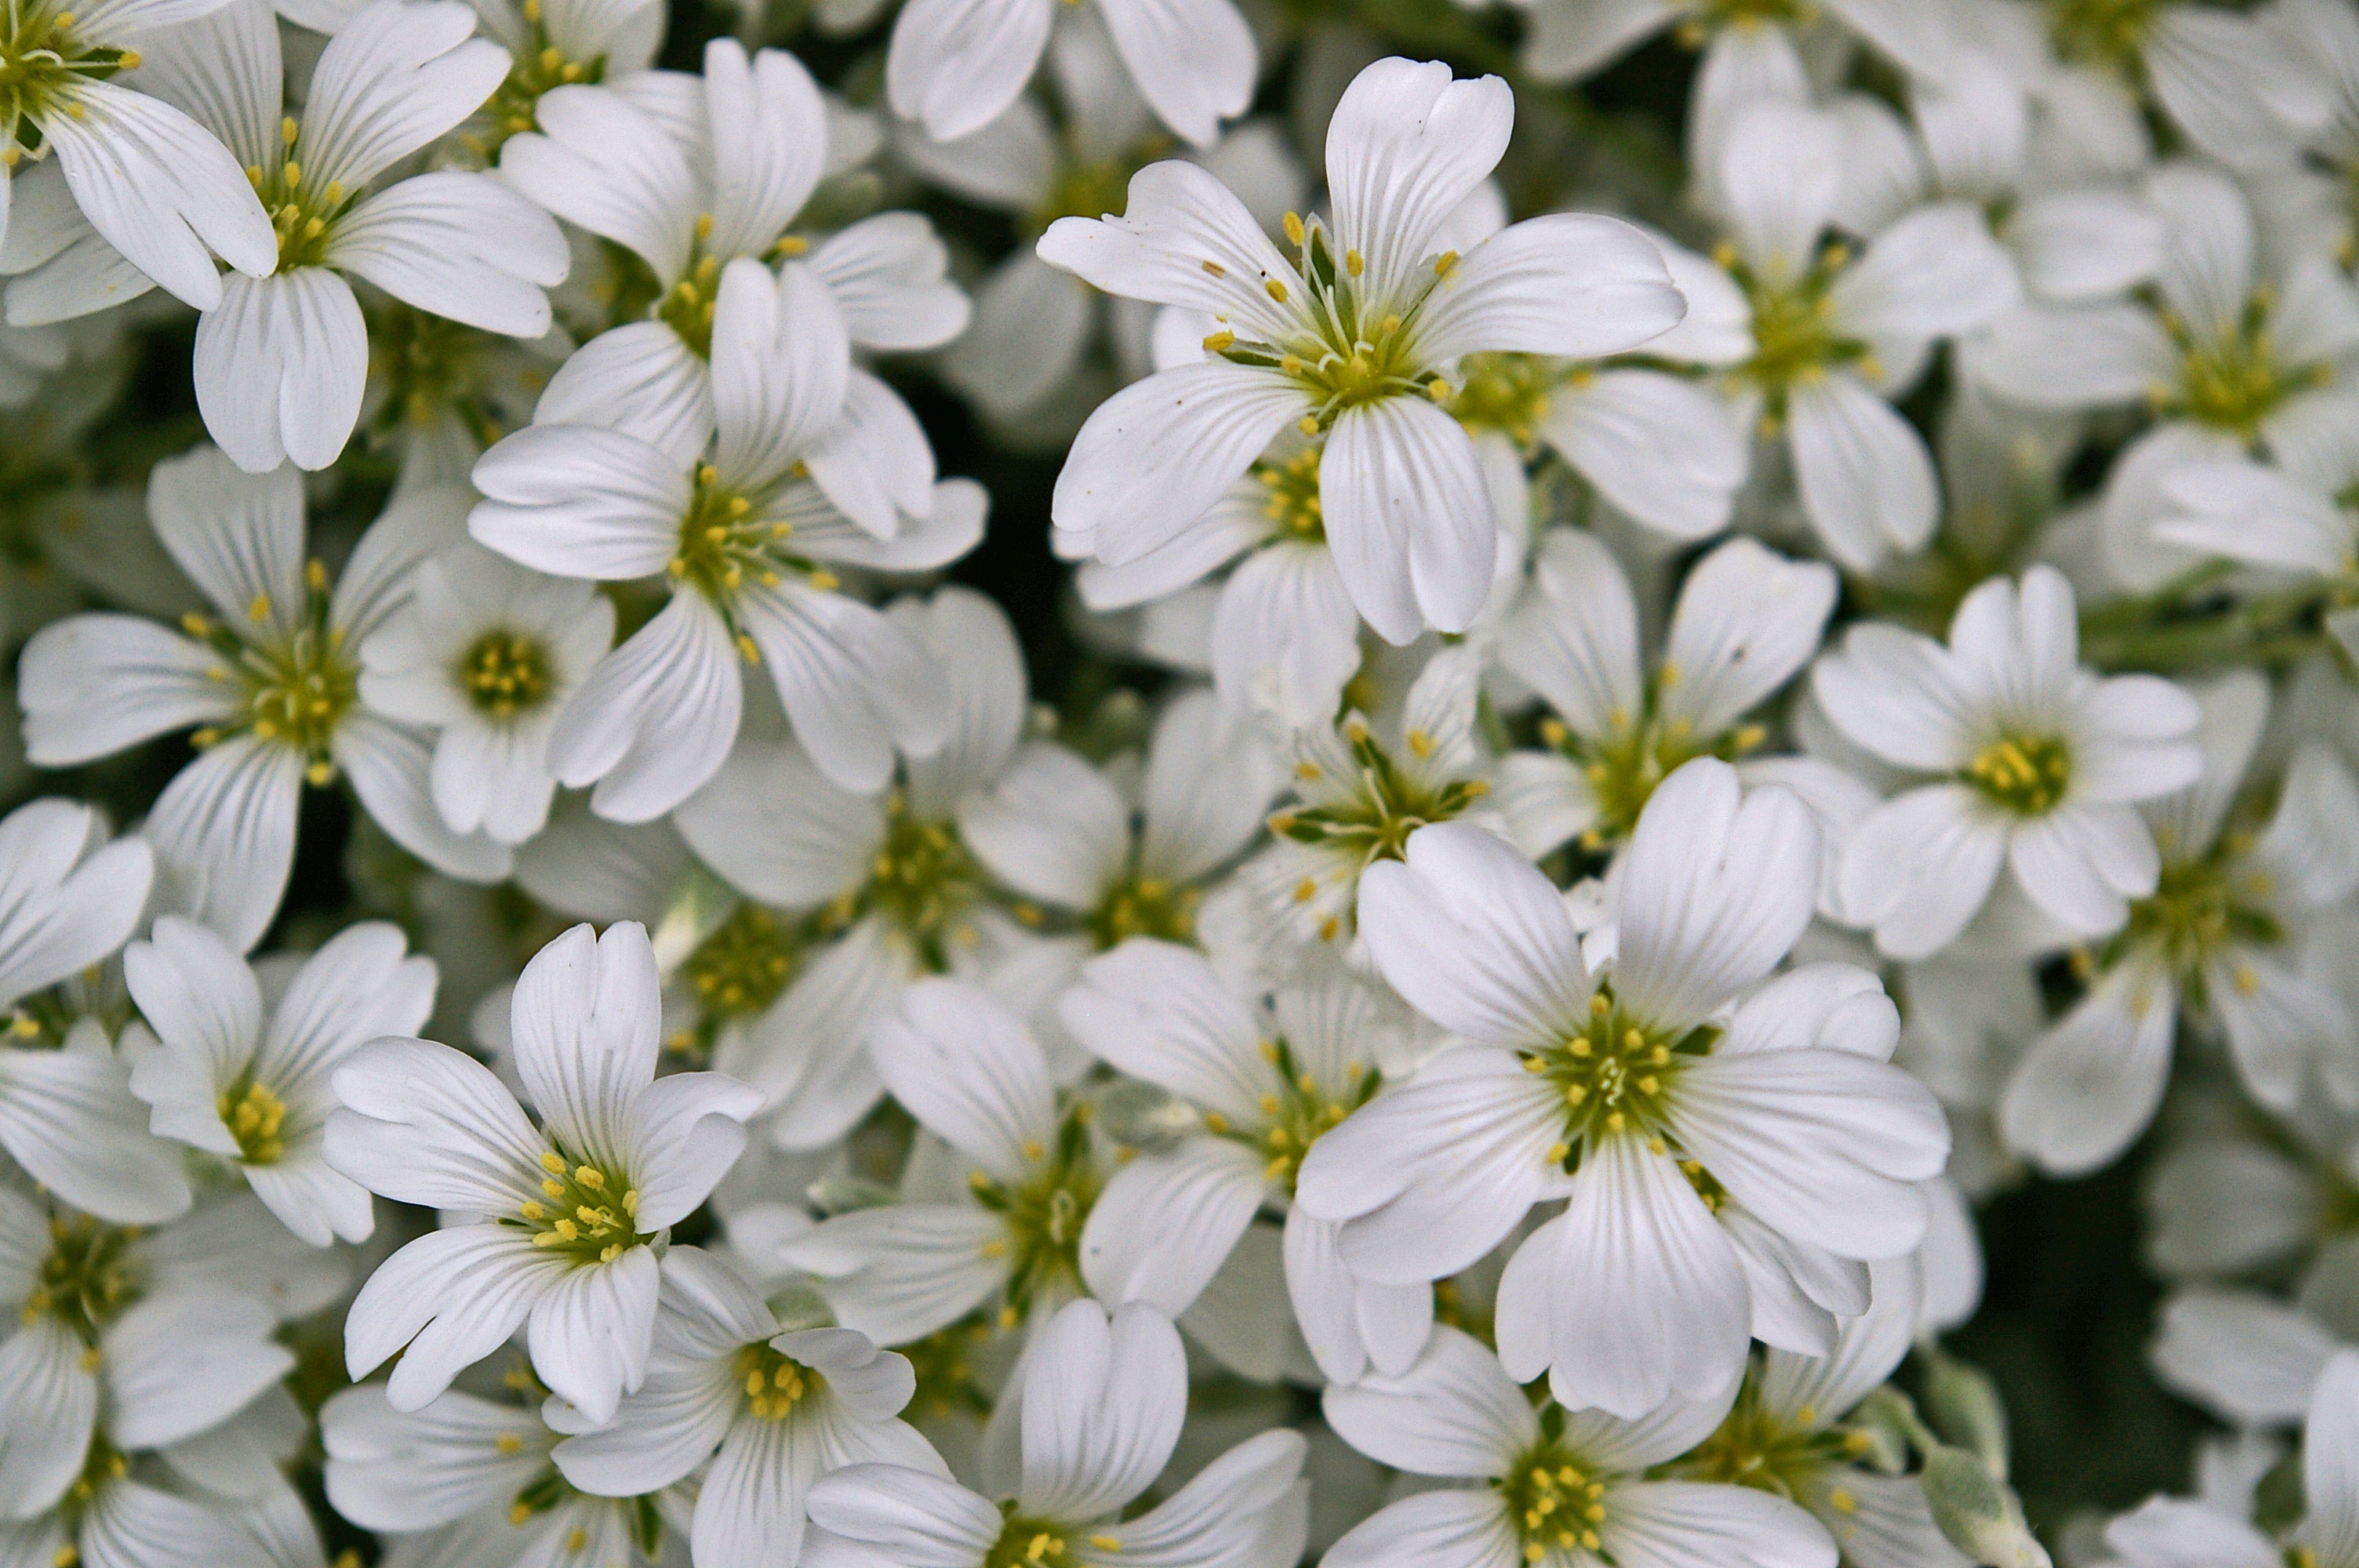
nature, blossom, plant, flower, petal, bloom, decoration, spring, produce, romantic, botany, garden, flora, wildflower, flowers, flower bed, background image, background, bed, petals, beautiful, pretty, greeting card, filigree, macro photography, white flowers, blossomed, garden design, ground cover, carpet of flowers, flowering plant, cerastium tomentosum, stone bedding plant, stone bed, land plant